Invisible Invaders

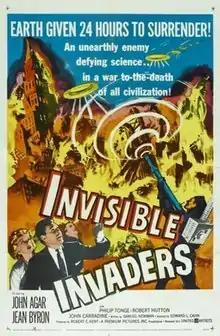
Theatrical poster.

Invisible Invaders is a 1959 American science fiction film starring John Agar, Jean Byron, John Carradine and Philip Tonge. It was produced by Robert E. Kent, directed by Edward L. Cahn and written by Samuel Newman.